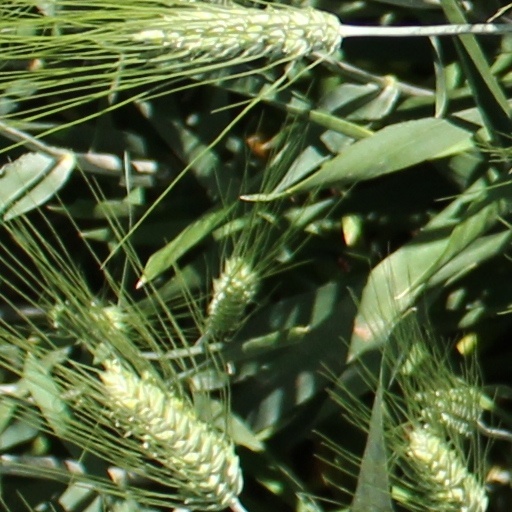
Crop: wheat